Parni

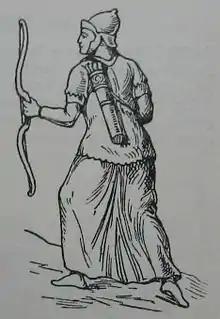
Parthian Warrior

The Parni ("Parnoi"), Aparni (Ἄπαρνοι, "Aparnoi") or Parnians were an East Iranian people who lived around the Ochus ( "Okhos") (Tejen) River, southeast of the Caspian Sea in Central Asia. It is believed that their original homeland may have been what is now southern Russia in Eastern Europe, from where they emigrated with other Scythian tribes. The Parni were one of the three tribes of the Dahae confederacy.